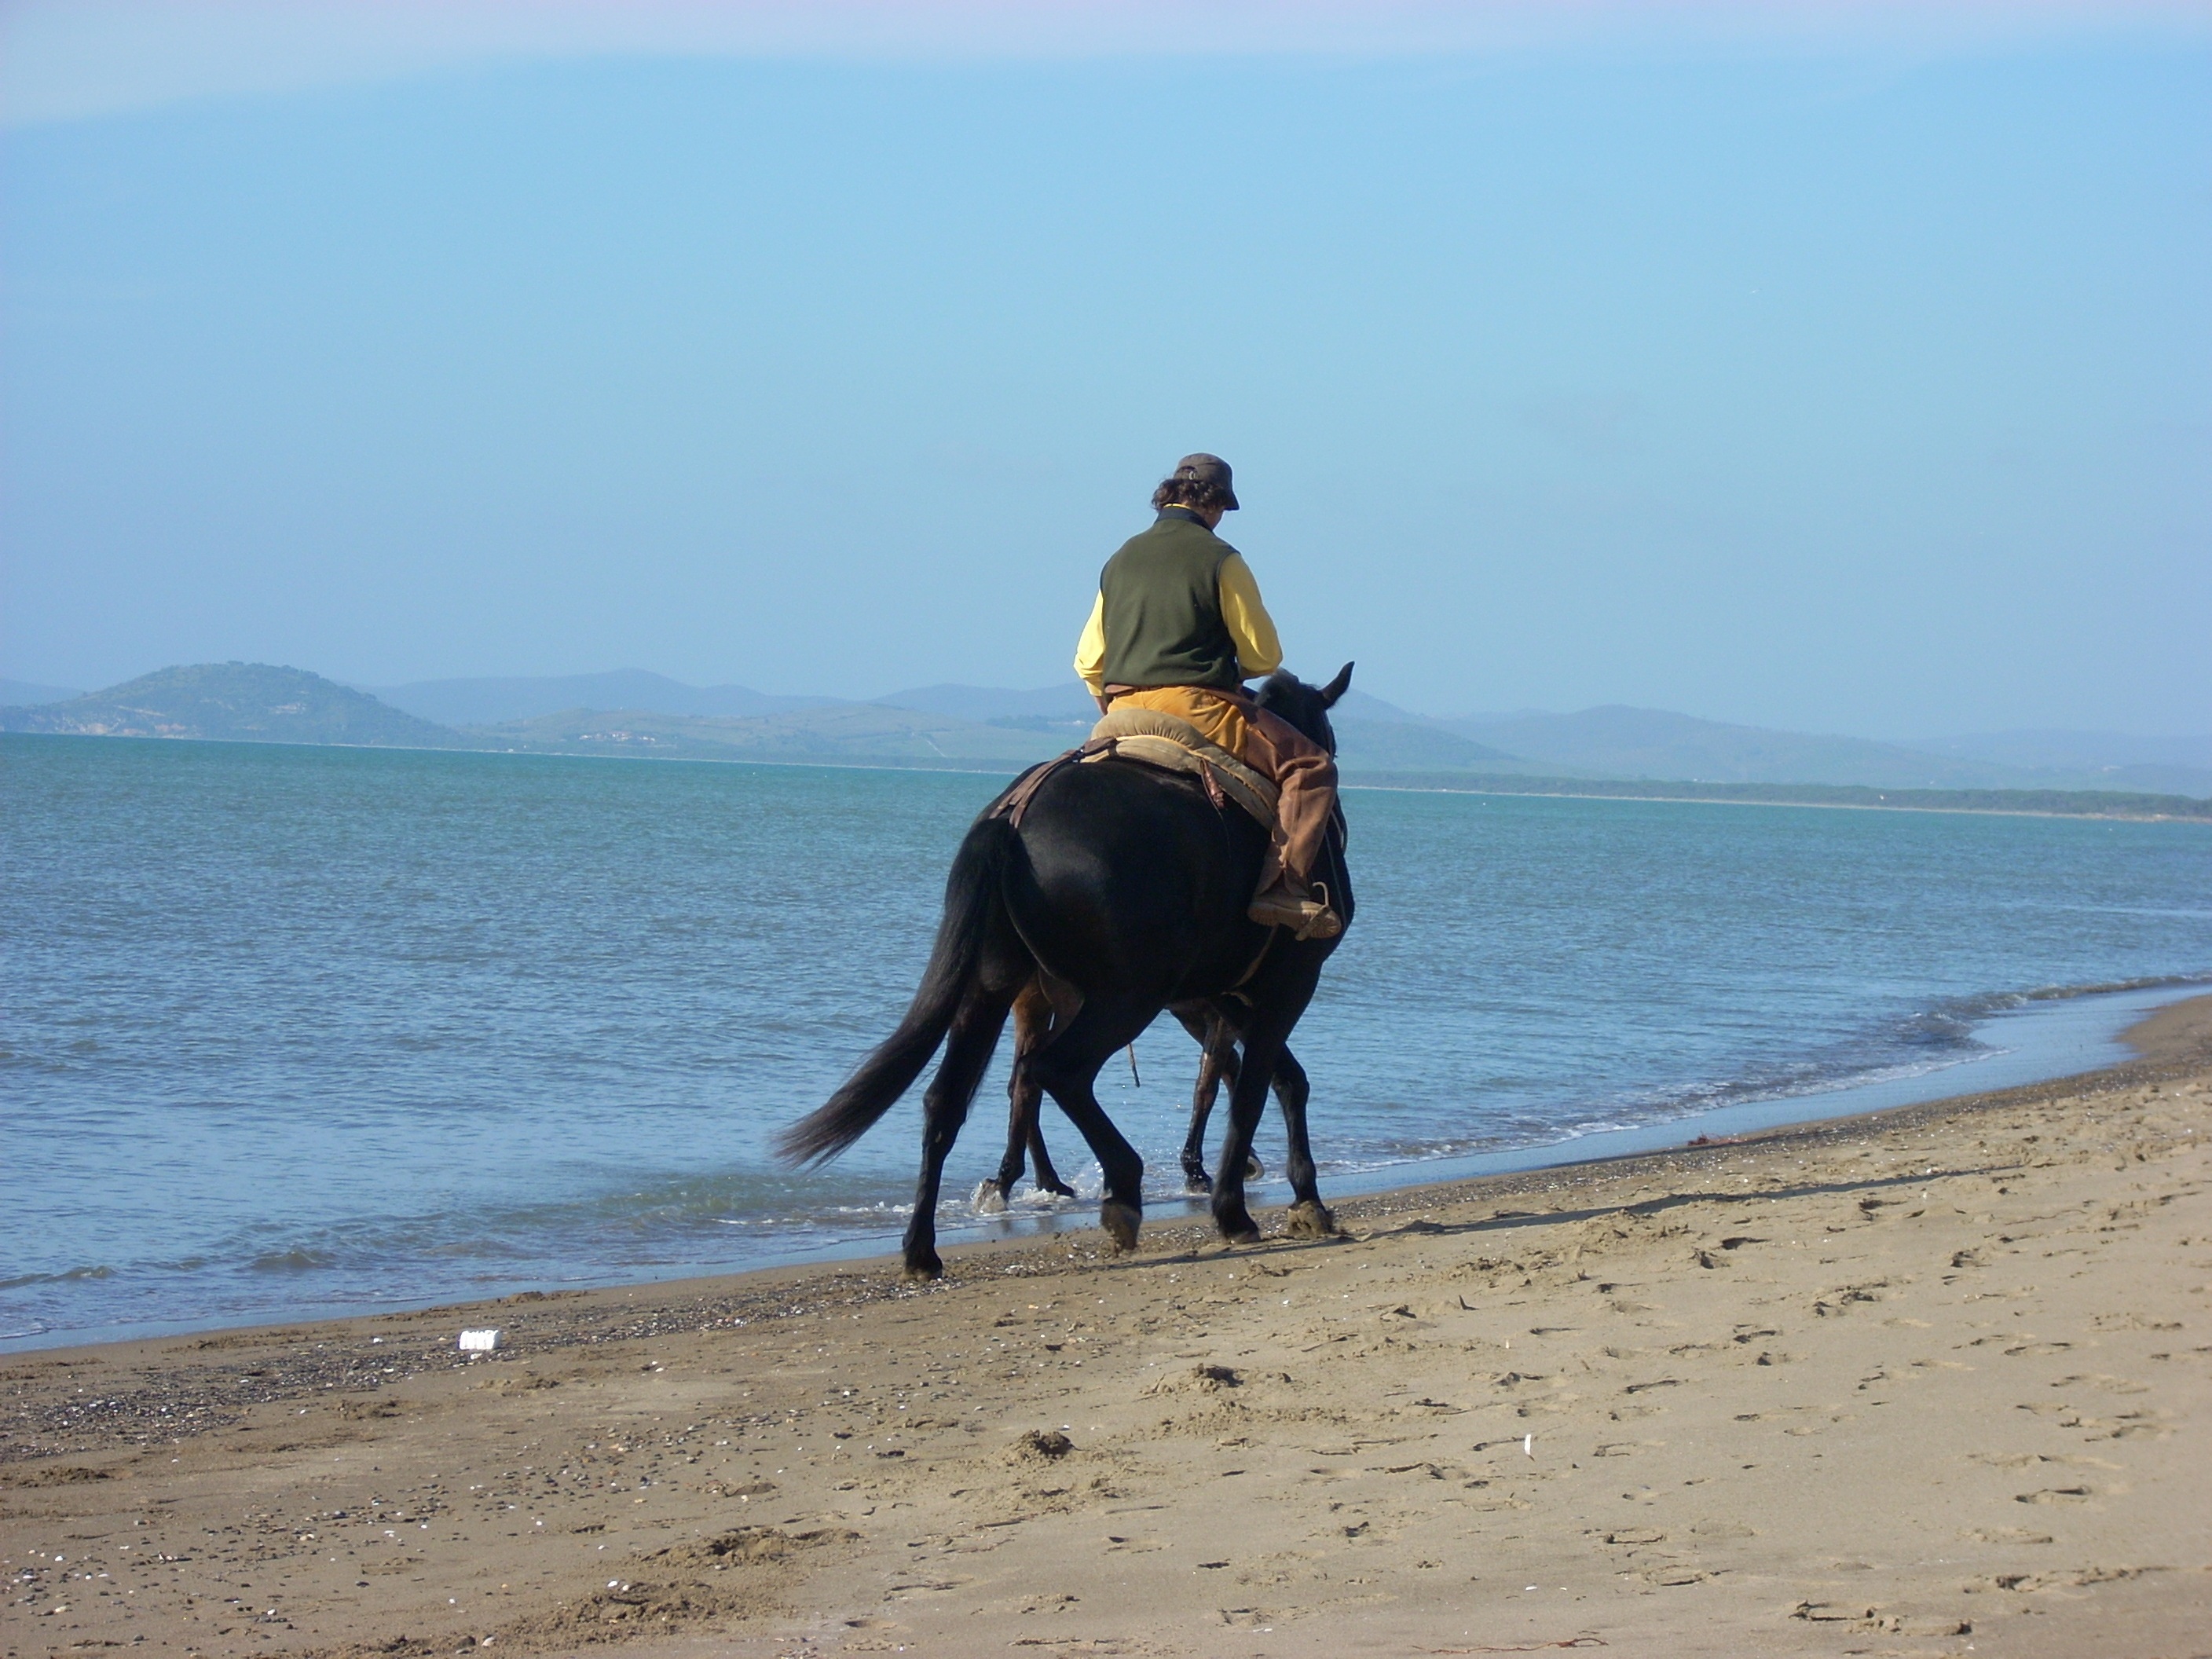
beach, landscape, sea, coast, sand, ocean, vacation, twilight, horse, body of water, horses, equestrianism, horse like mammal